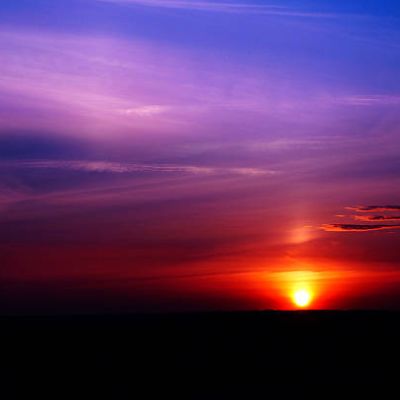
Cloud type: Altocumulus (Ac)